Decompression equipment

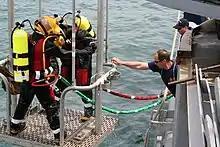
Diving stage

A diving stage, sometimes known as a diving basket, is a platform on which one or two divers stand which is hoisted into the water, lowered to the workplace or the bottom, and then hoisted up again to return the diver to the surface and out of the water. This equipment is almost exclusively used by surface supplied professional divers, as it requires fairly complex man-rated lifting equipment. A diving stage allows the surface team to conveniently manage a diver's decompression as it can be hoisted at a controlled rate and stopped at the correct depth for decompression stops, and allows the divers to rest during the ascent. It also allows the divers to be relatively safely and conveniently lifted out of the water and returned to the deck or quayside.